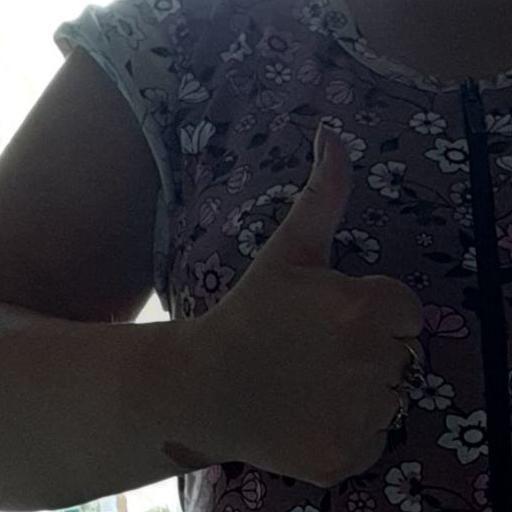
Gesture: like